527th Air Defense Group

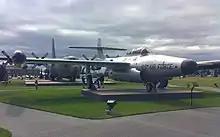
F-89 Scorpion as flown by the 63d FIS in 1955

During the Cold War, the group was reconstituted, redesignated as the 527th Air Defense Group, and activated at Wurtsmith AFB in 1953 with responsibility for air defense of the Great Lakes area. The group was assigned the 63d Fighter-Interceptor Squadron, which was already stationed at Oscoda Air Force Base, (renamed Wurtsmith Air Force Base the day before the 527th was activated), and flying North American F-86 Sabres as its operational component. The 63rd had been assigned directly to the 4706th Defense Wing. The group also replaced the 84th Air Base Squadron as USAF host unit at Wurtsmith. It was assigned three squadrons to perform its support responsibilities.